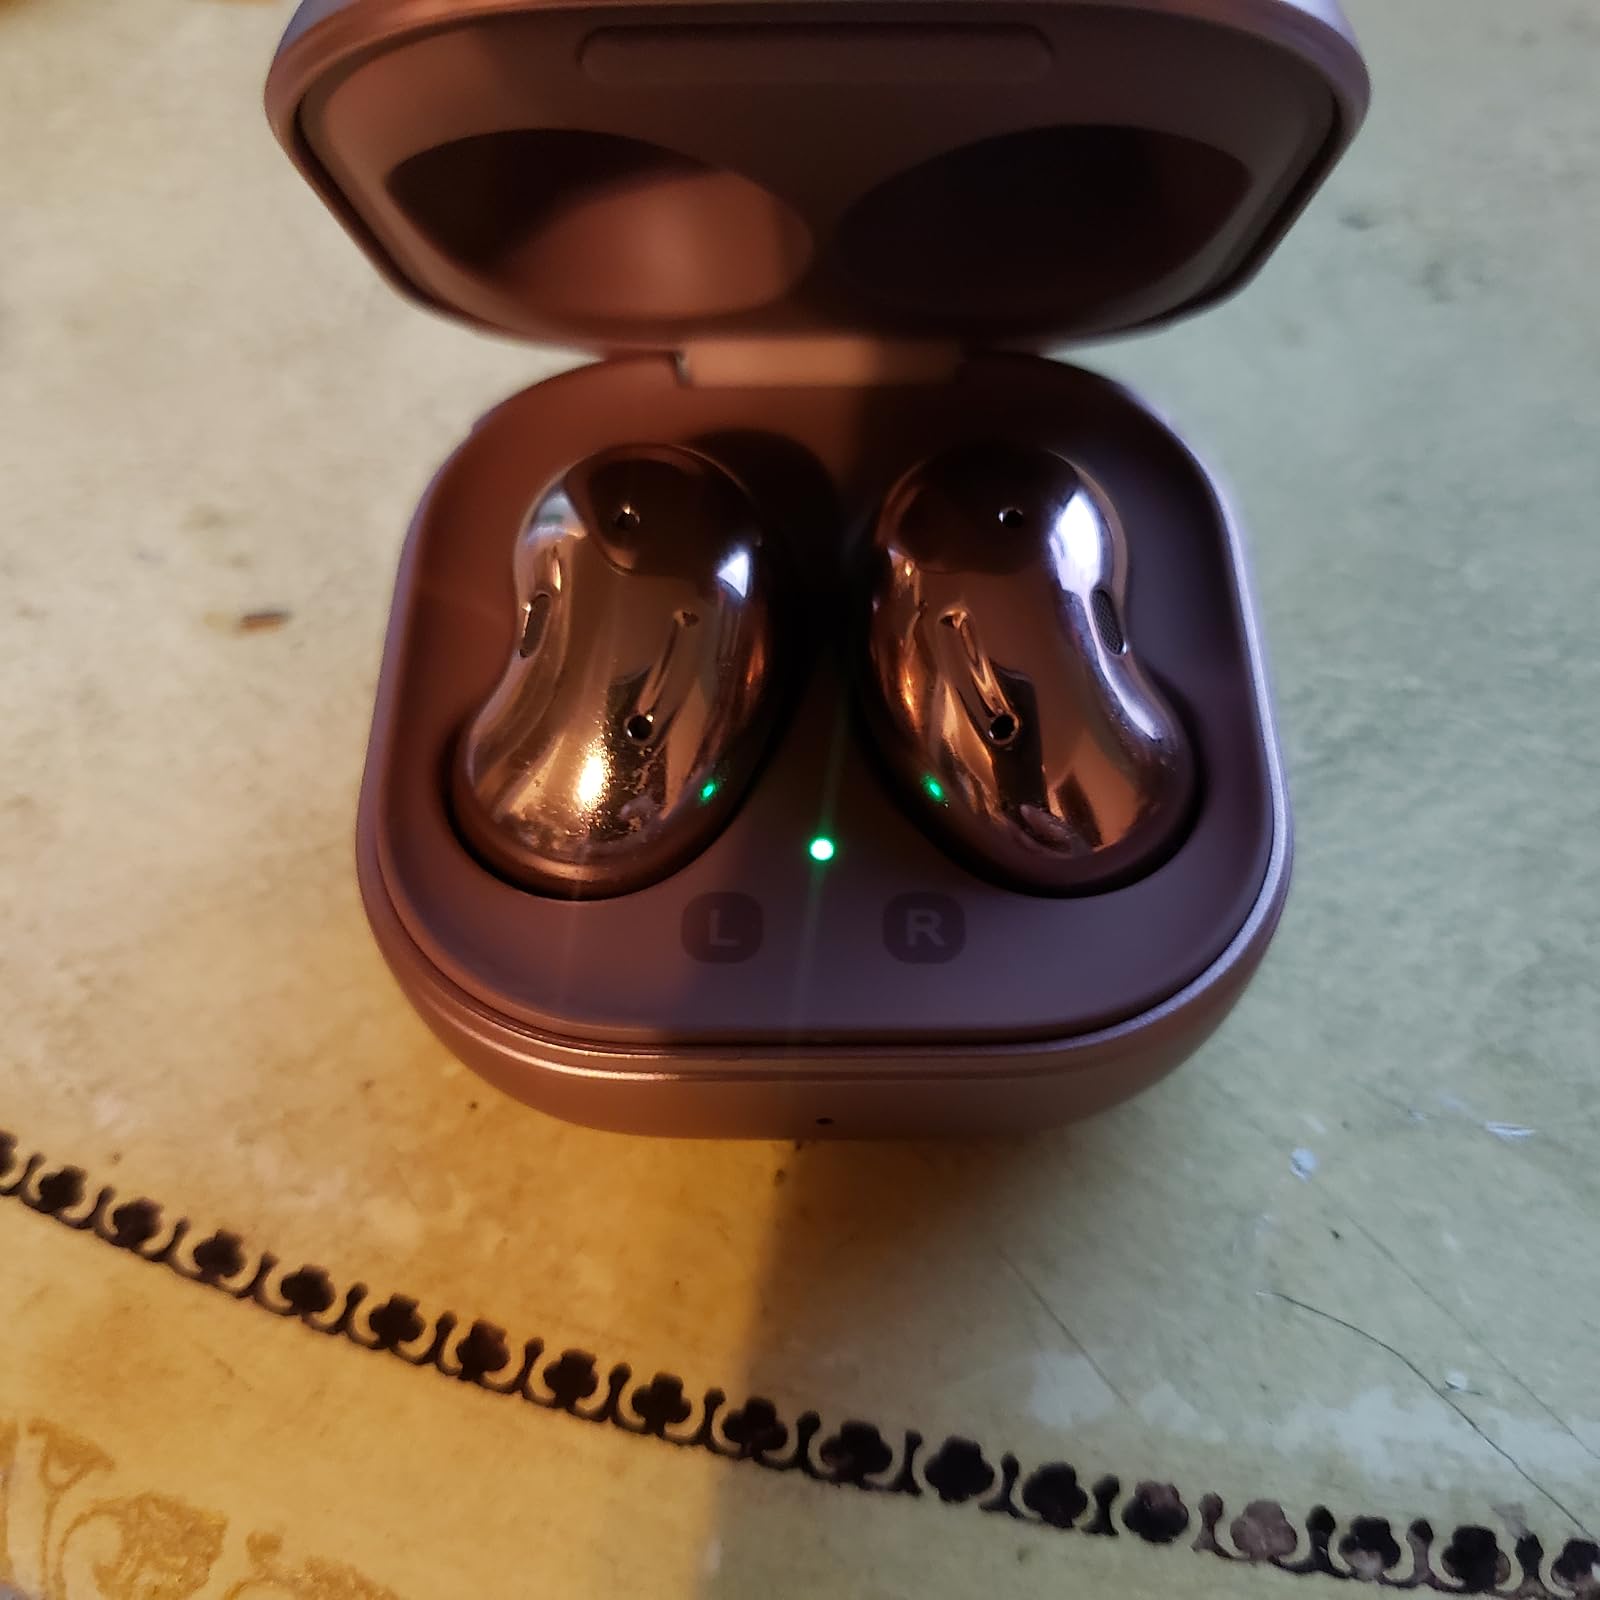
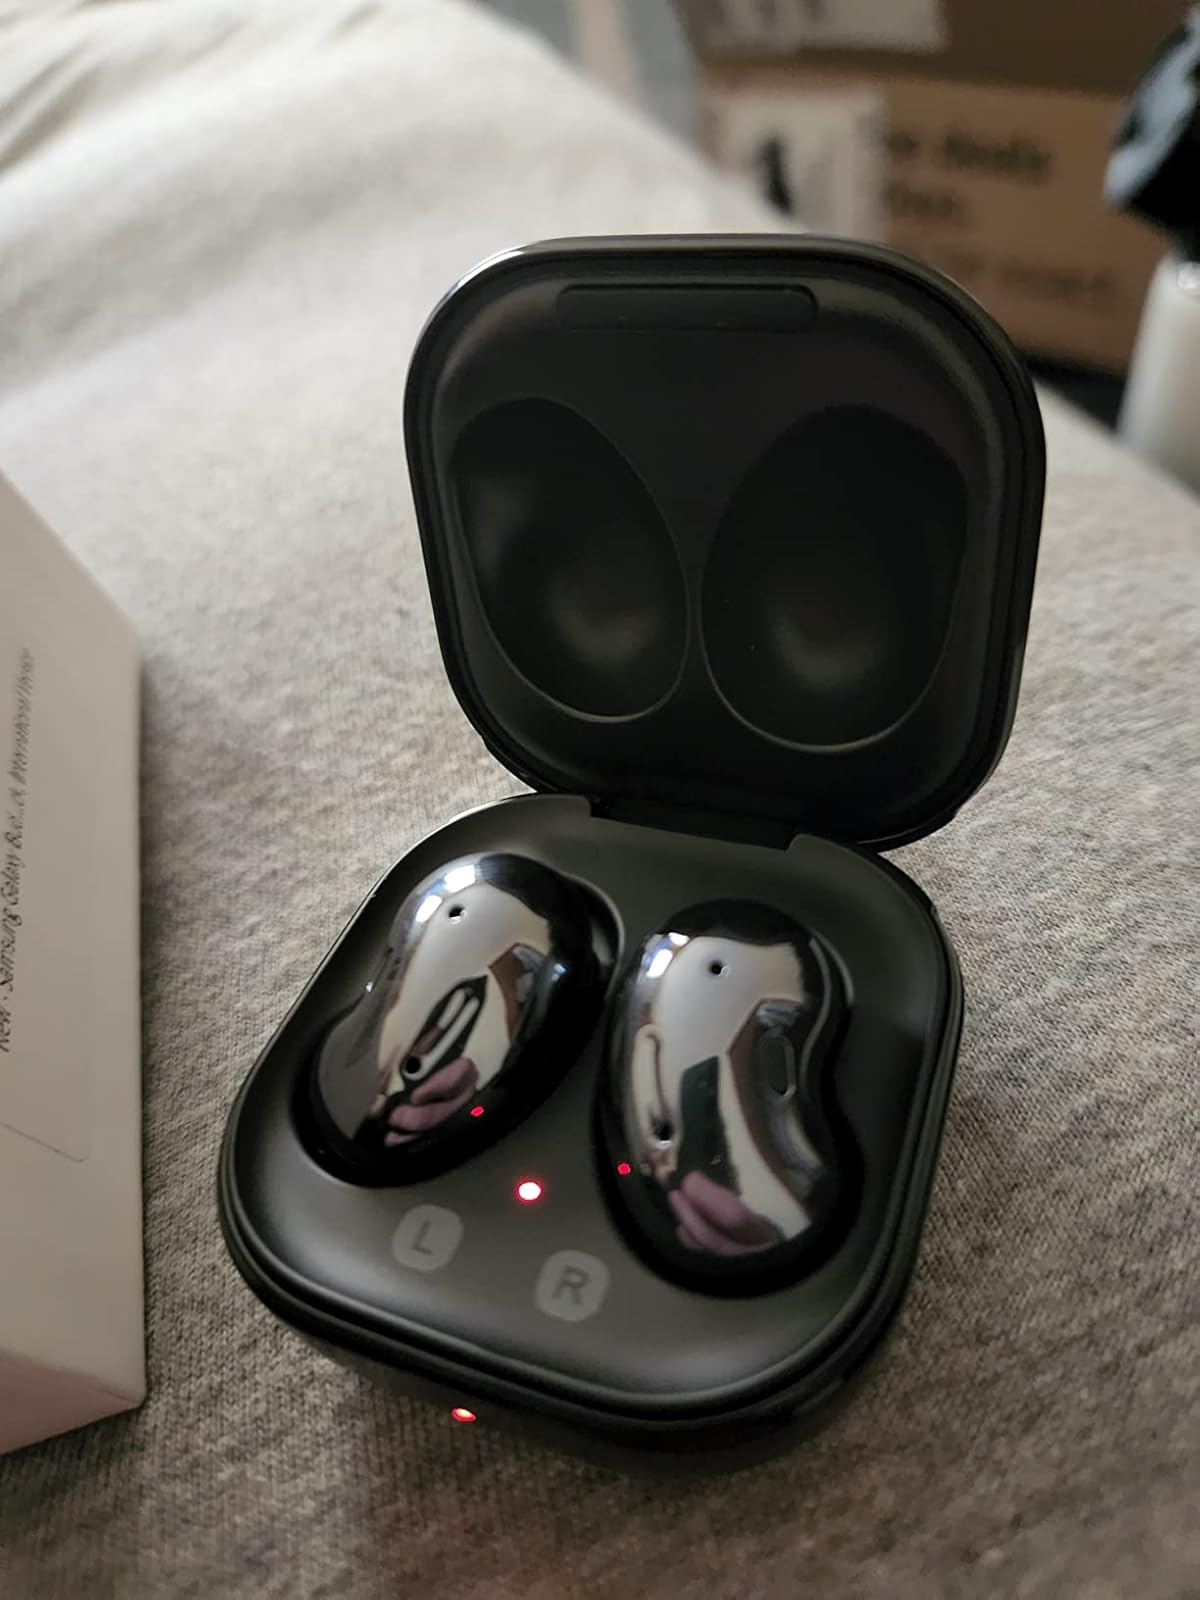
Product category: earbuds
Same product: no